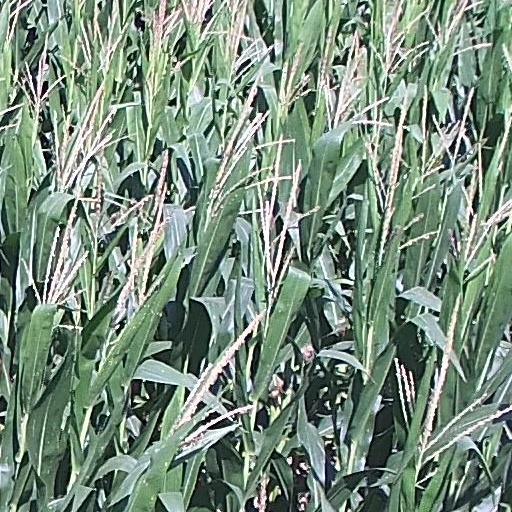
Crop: maize; corn